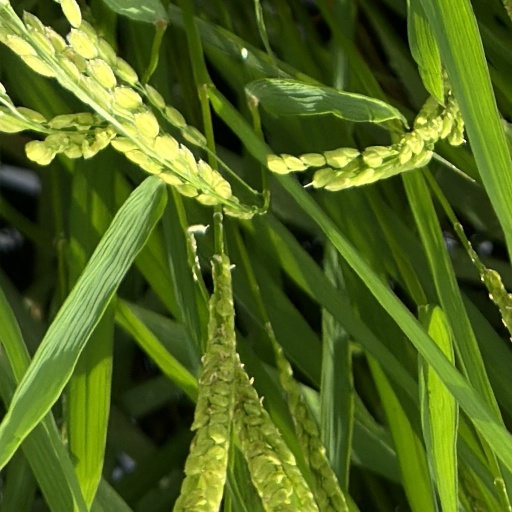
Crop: rice